National Safety Month

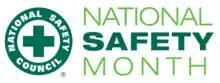
Official Badge of National Safety Month 2018

During National Safety Month, individuals and organizations participate by making efforts to reduce the leading causes of unintentional injury and death at work, on the road, and in homes and communities.